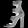
Label: Sandal